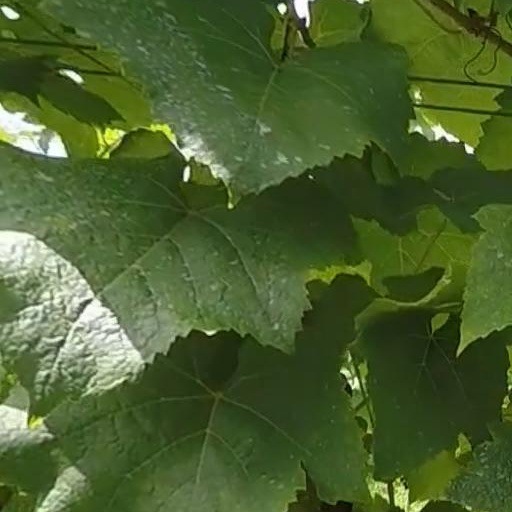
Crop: grape